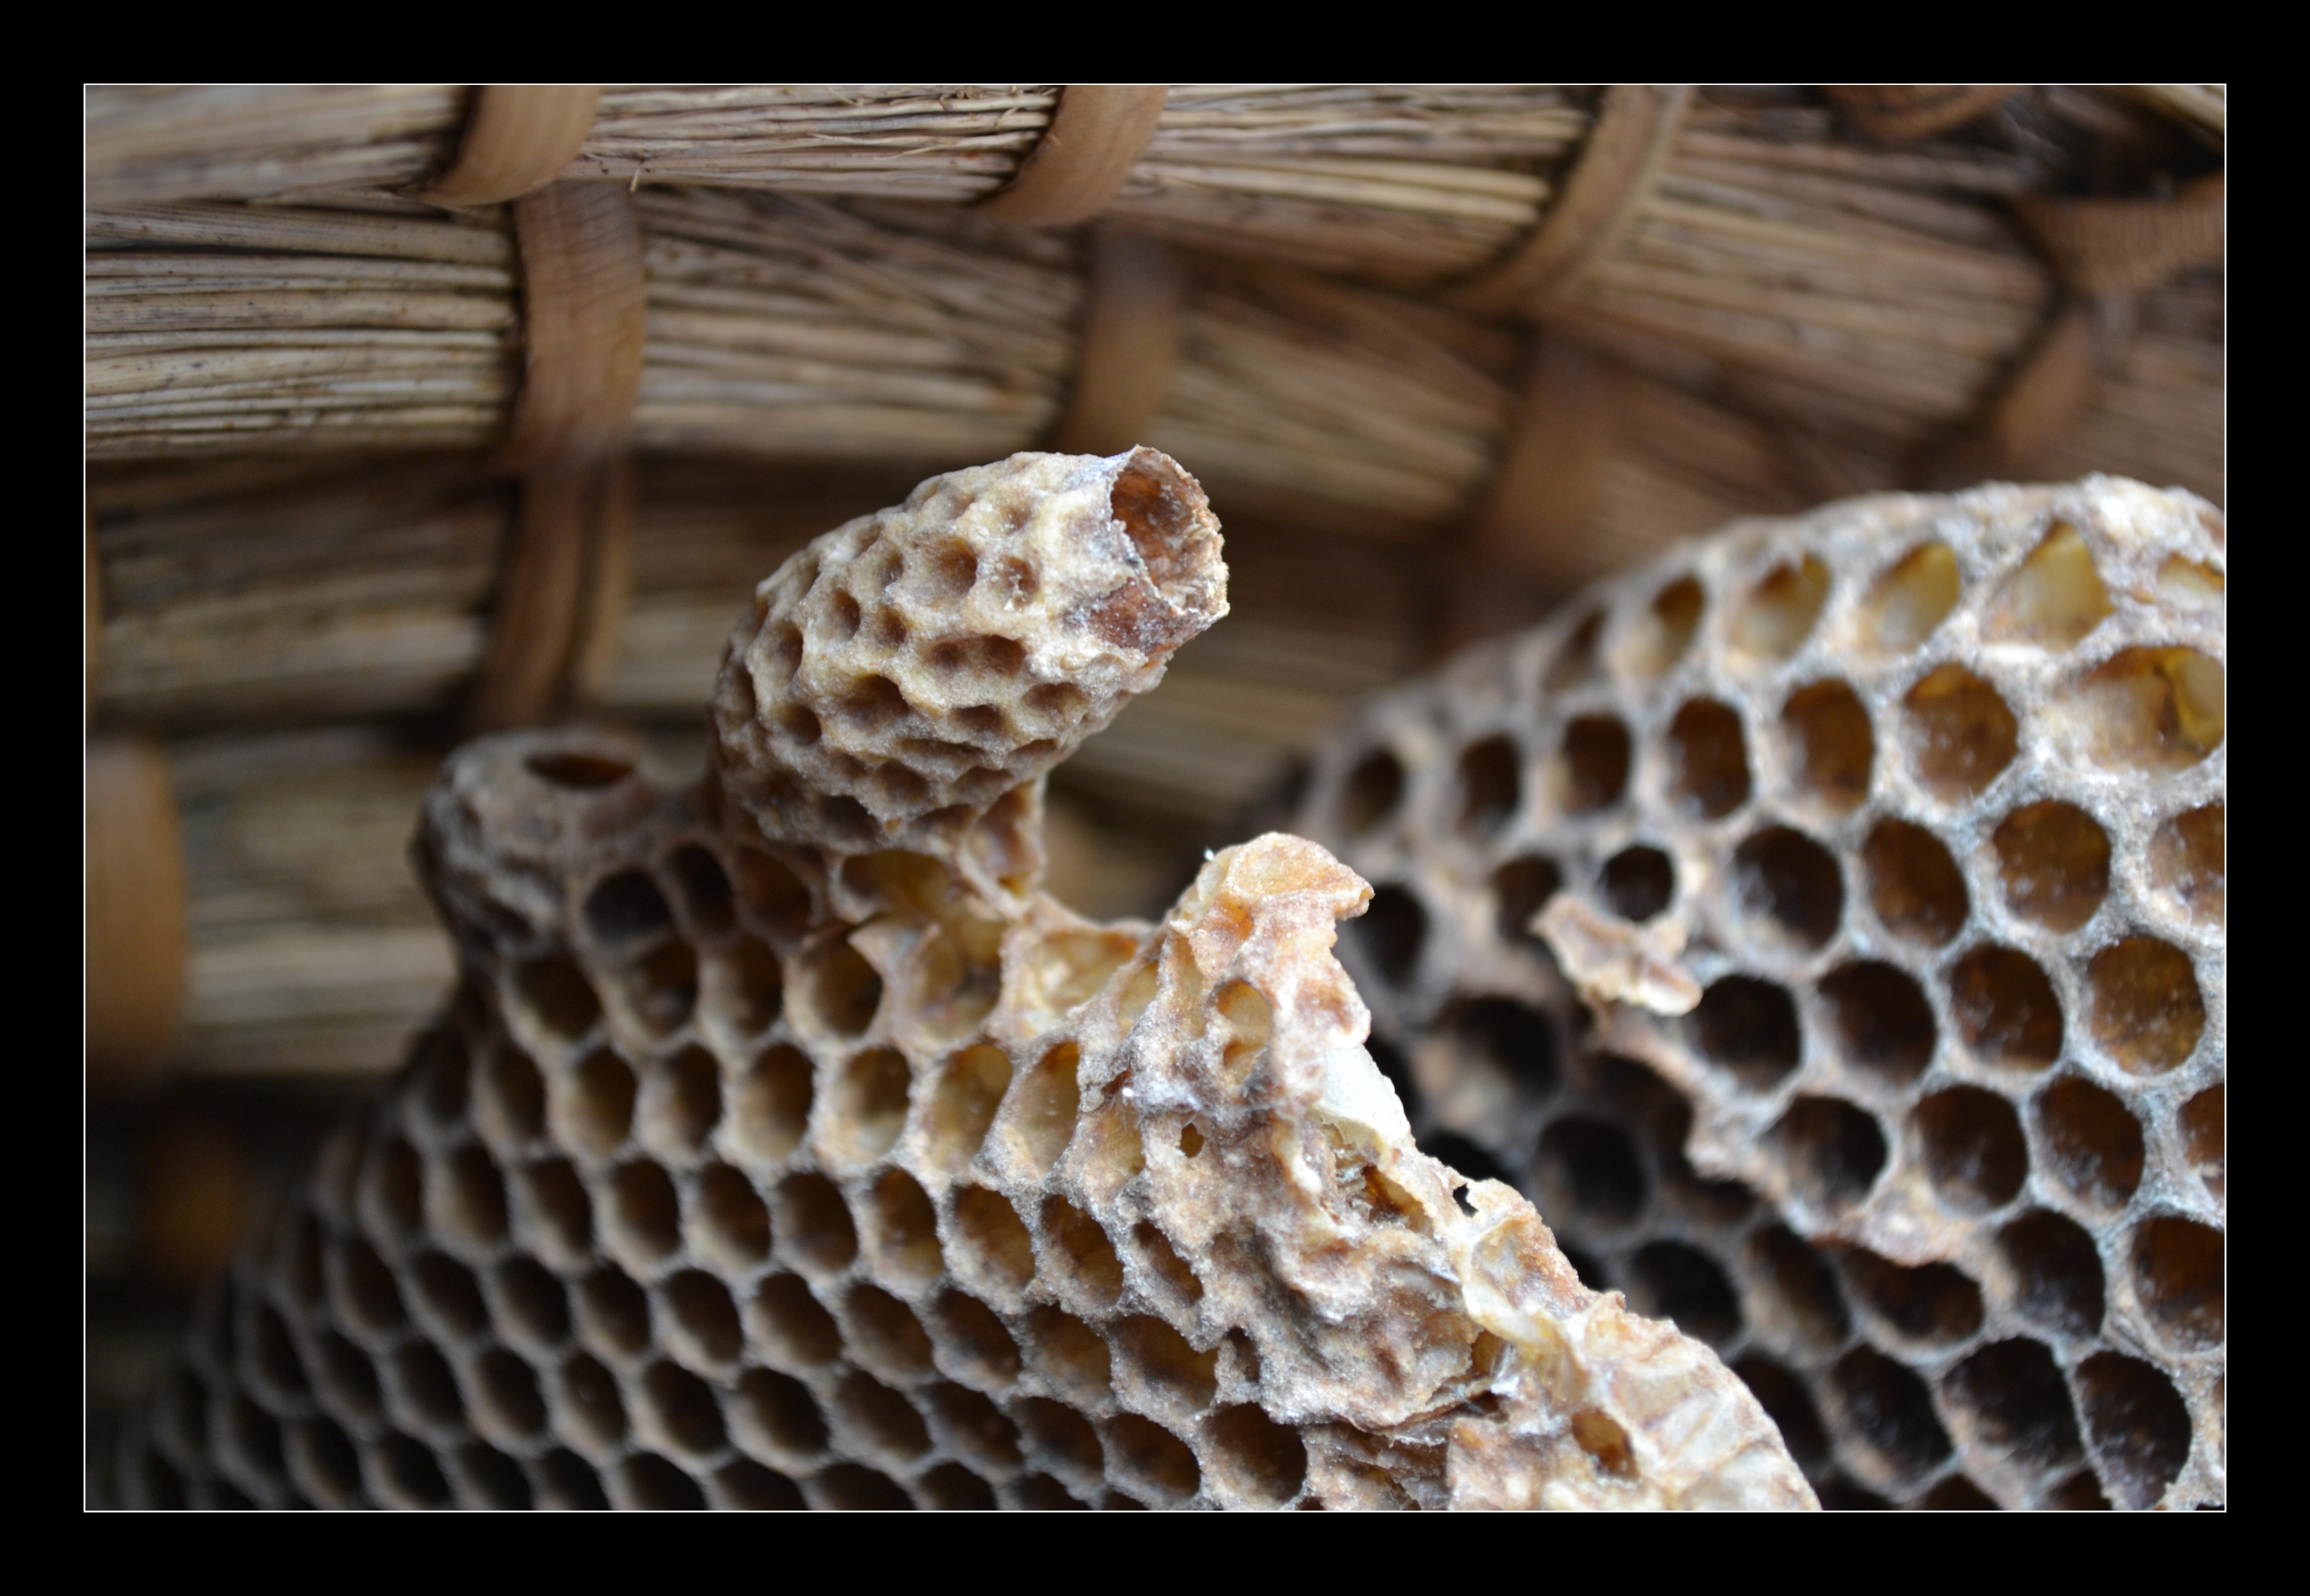
nature, honey, pattern, insect, invertebrate, close up, design, bee, honeycomb, macro photography